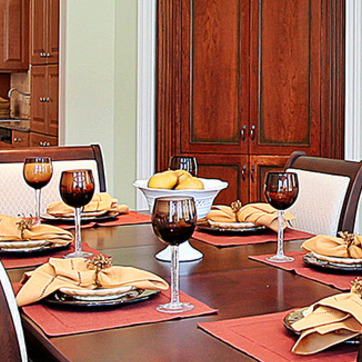
Material: food